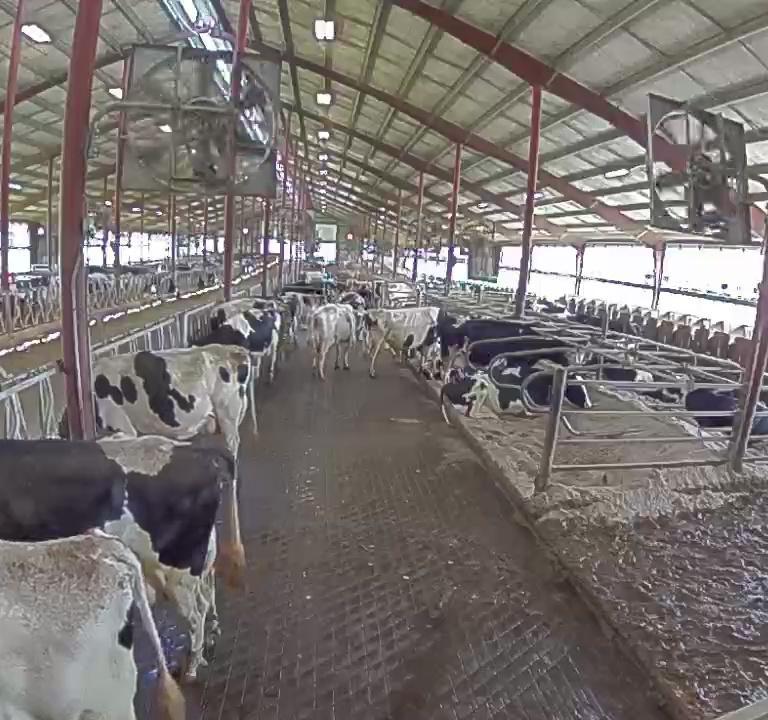
Number of cows: 9